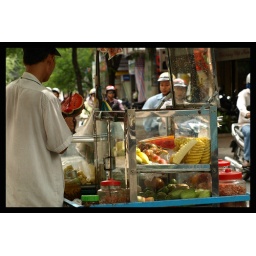
A fruit seller by the road